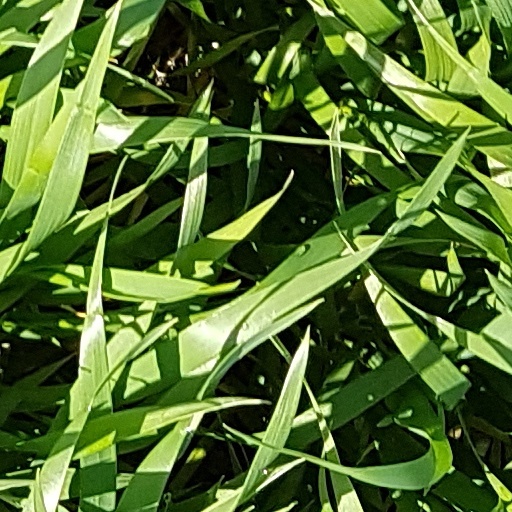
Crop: wheat